Pierina Gilli

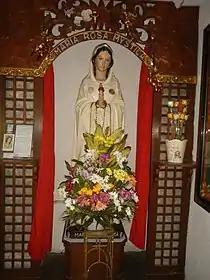
A devotional statue of Virgin Mary under the title of "Rosa Mystica"

Successive apparitions of Mary the Mystical Rose would then occur to Pierina, while at the Duomo of Montichiari, a minor basilica, dedicated to the Blessed Virgin Mary under her title as Saint Mary of the Assumption. According to Pierina, at the first such event in Montichiari's minor basilica of Saint Mary of the Assumption, on November 16, 1947, while Pierina was praying in thanksgiving after having attended the 7:00 a.m. Sunday Mass, it was near the altar in a wonderful light the Madonna appeared in the midst of a garden of white and red and golden roses.